Frank I. Osborne

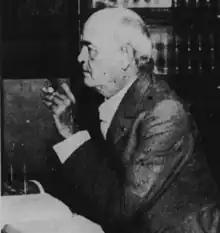

Francis Irwin Osborne (May 28, 1853 – January 20, 1920) was the Attorney General of North Carolina from 1893 to 1896.